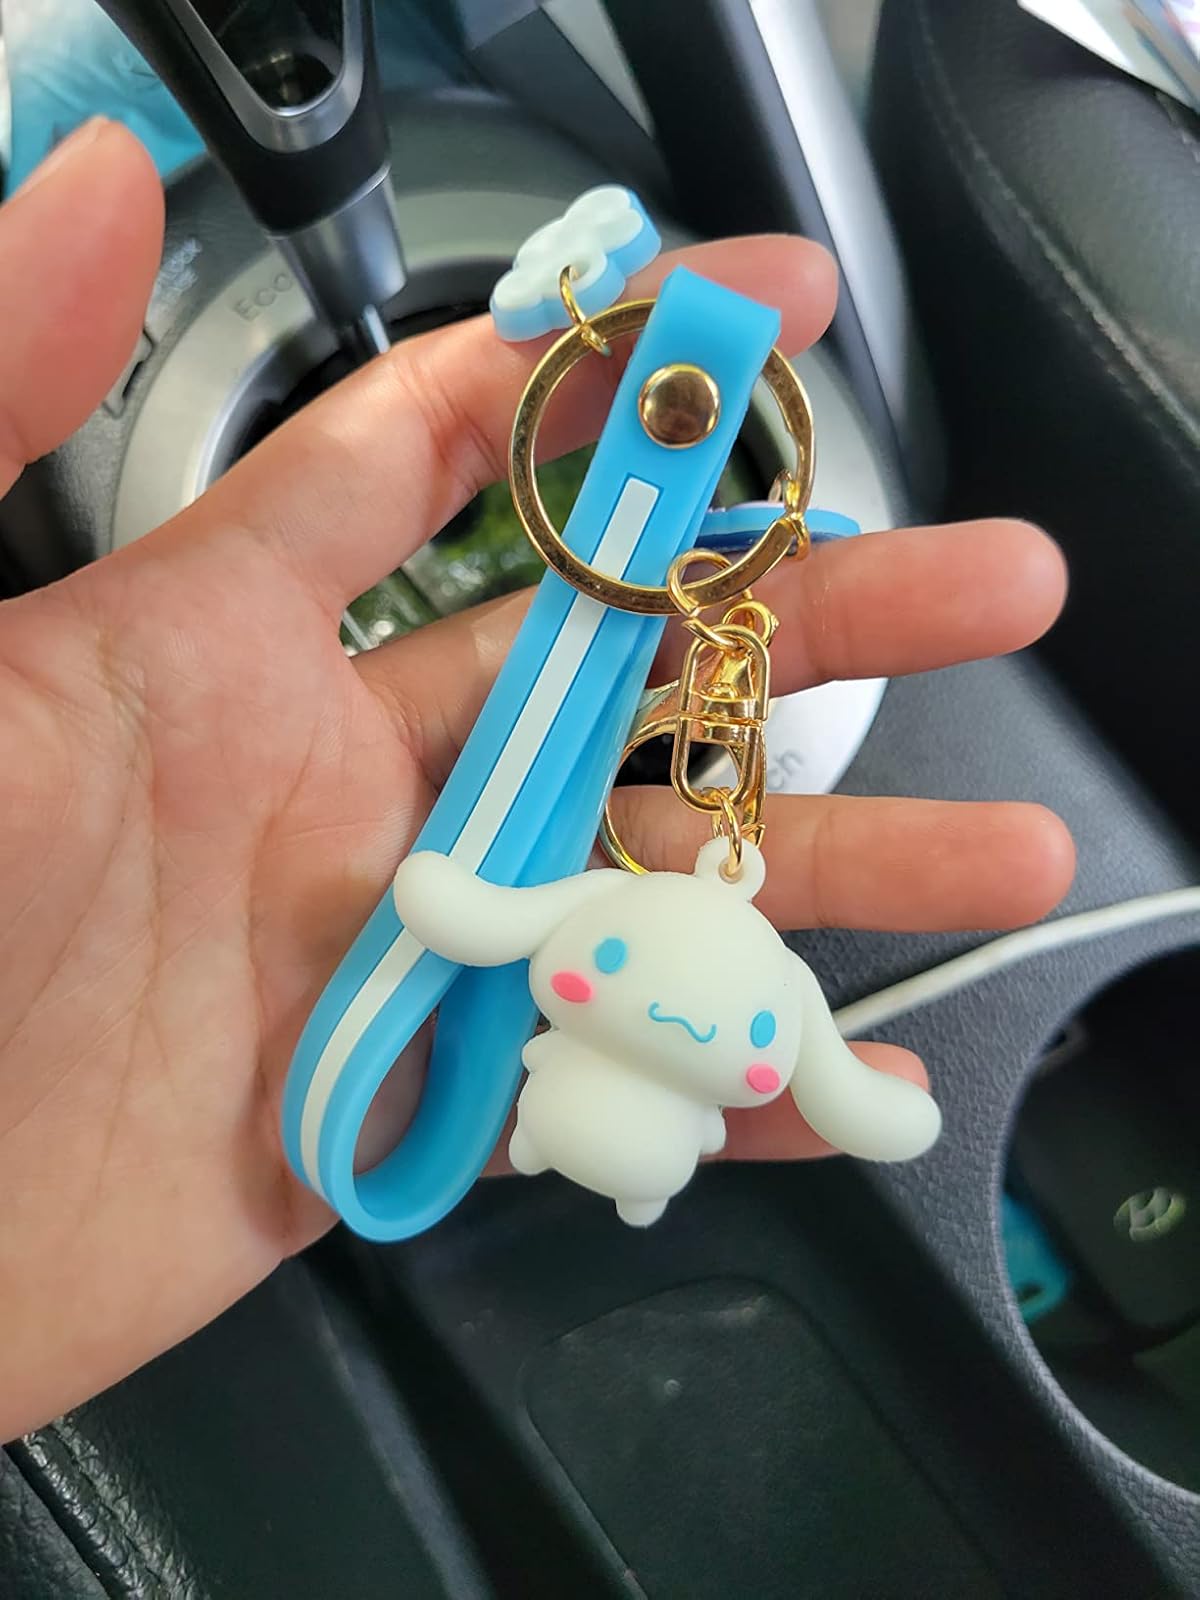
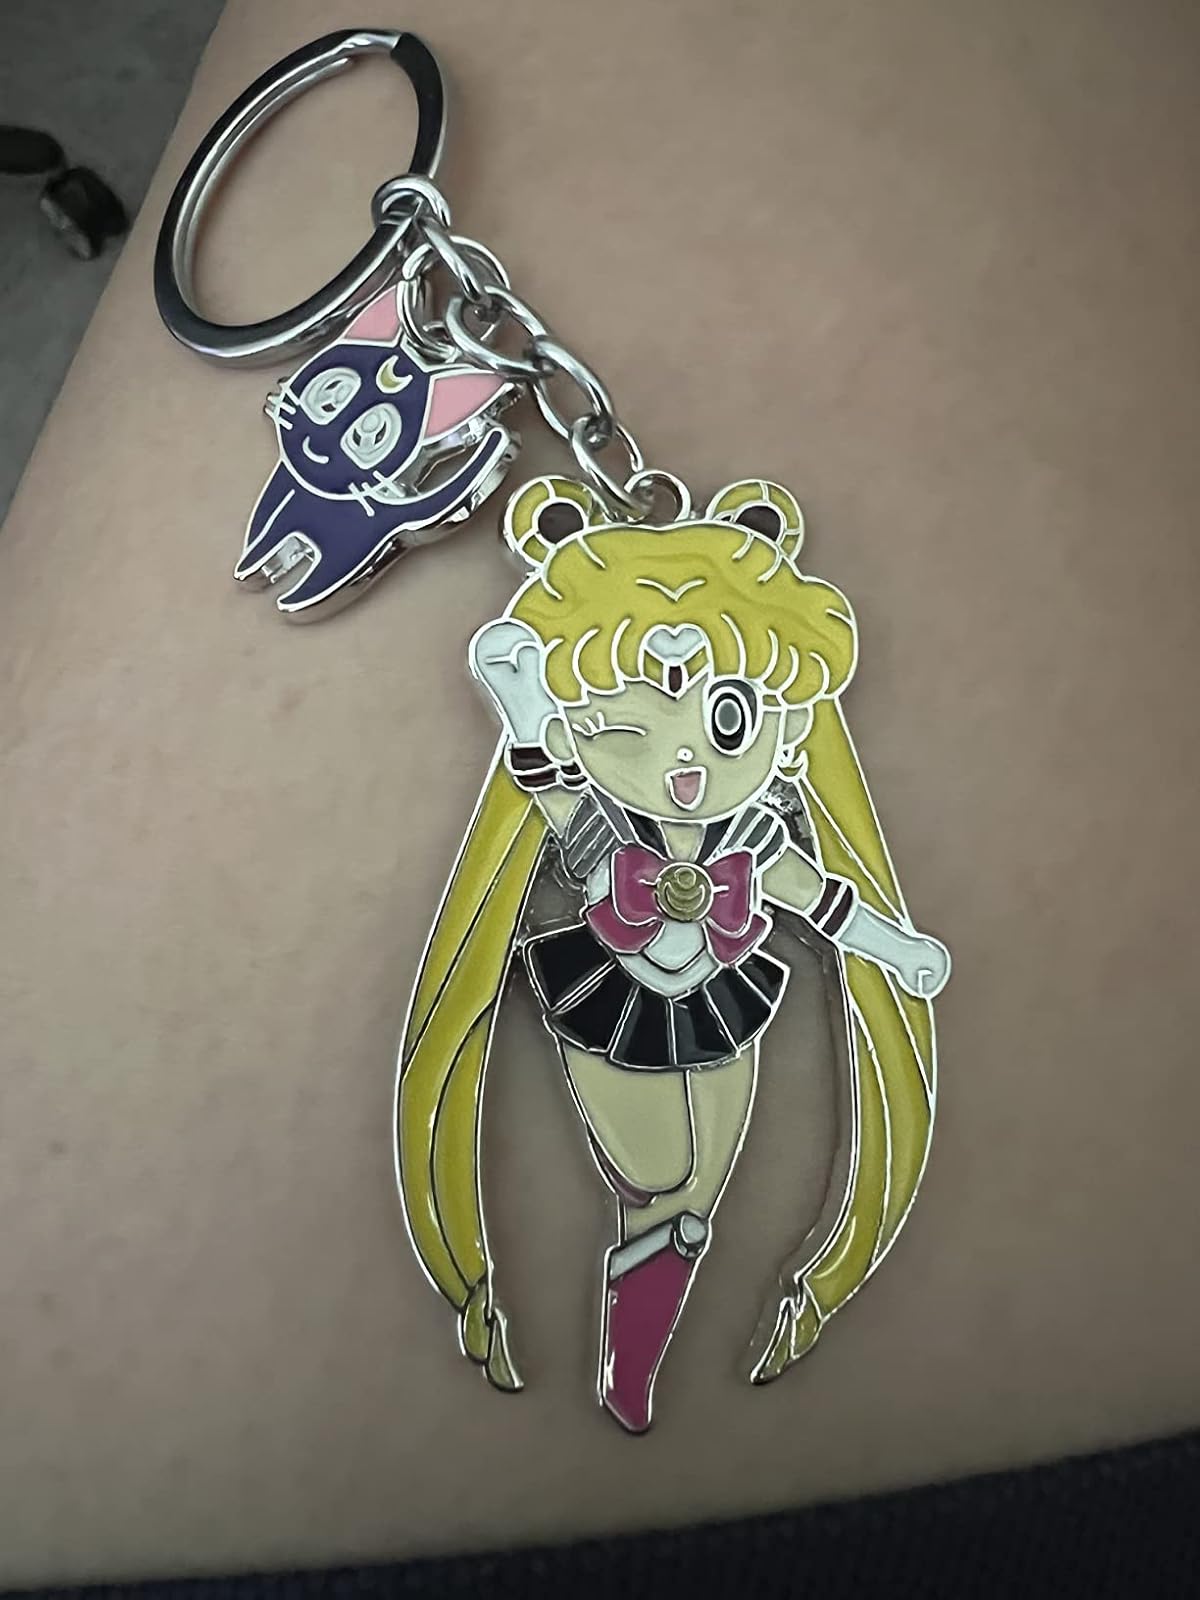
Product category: accessories_keychain
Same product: no